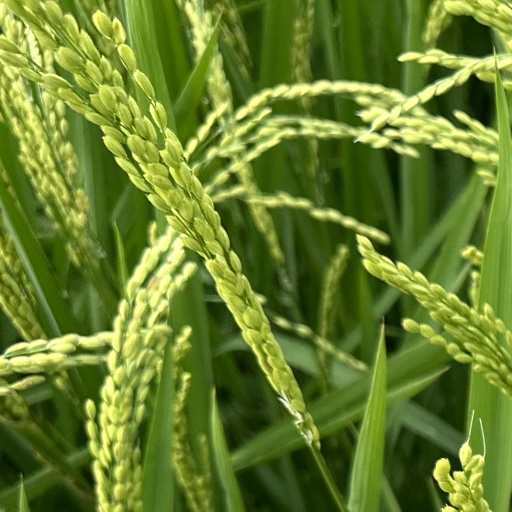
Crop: rice